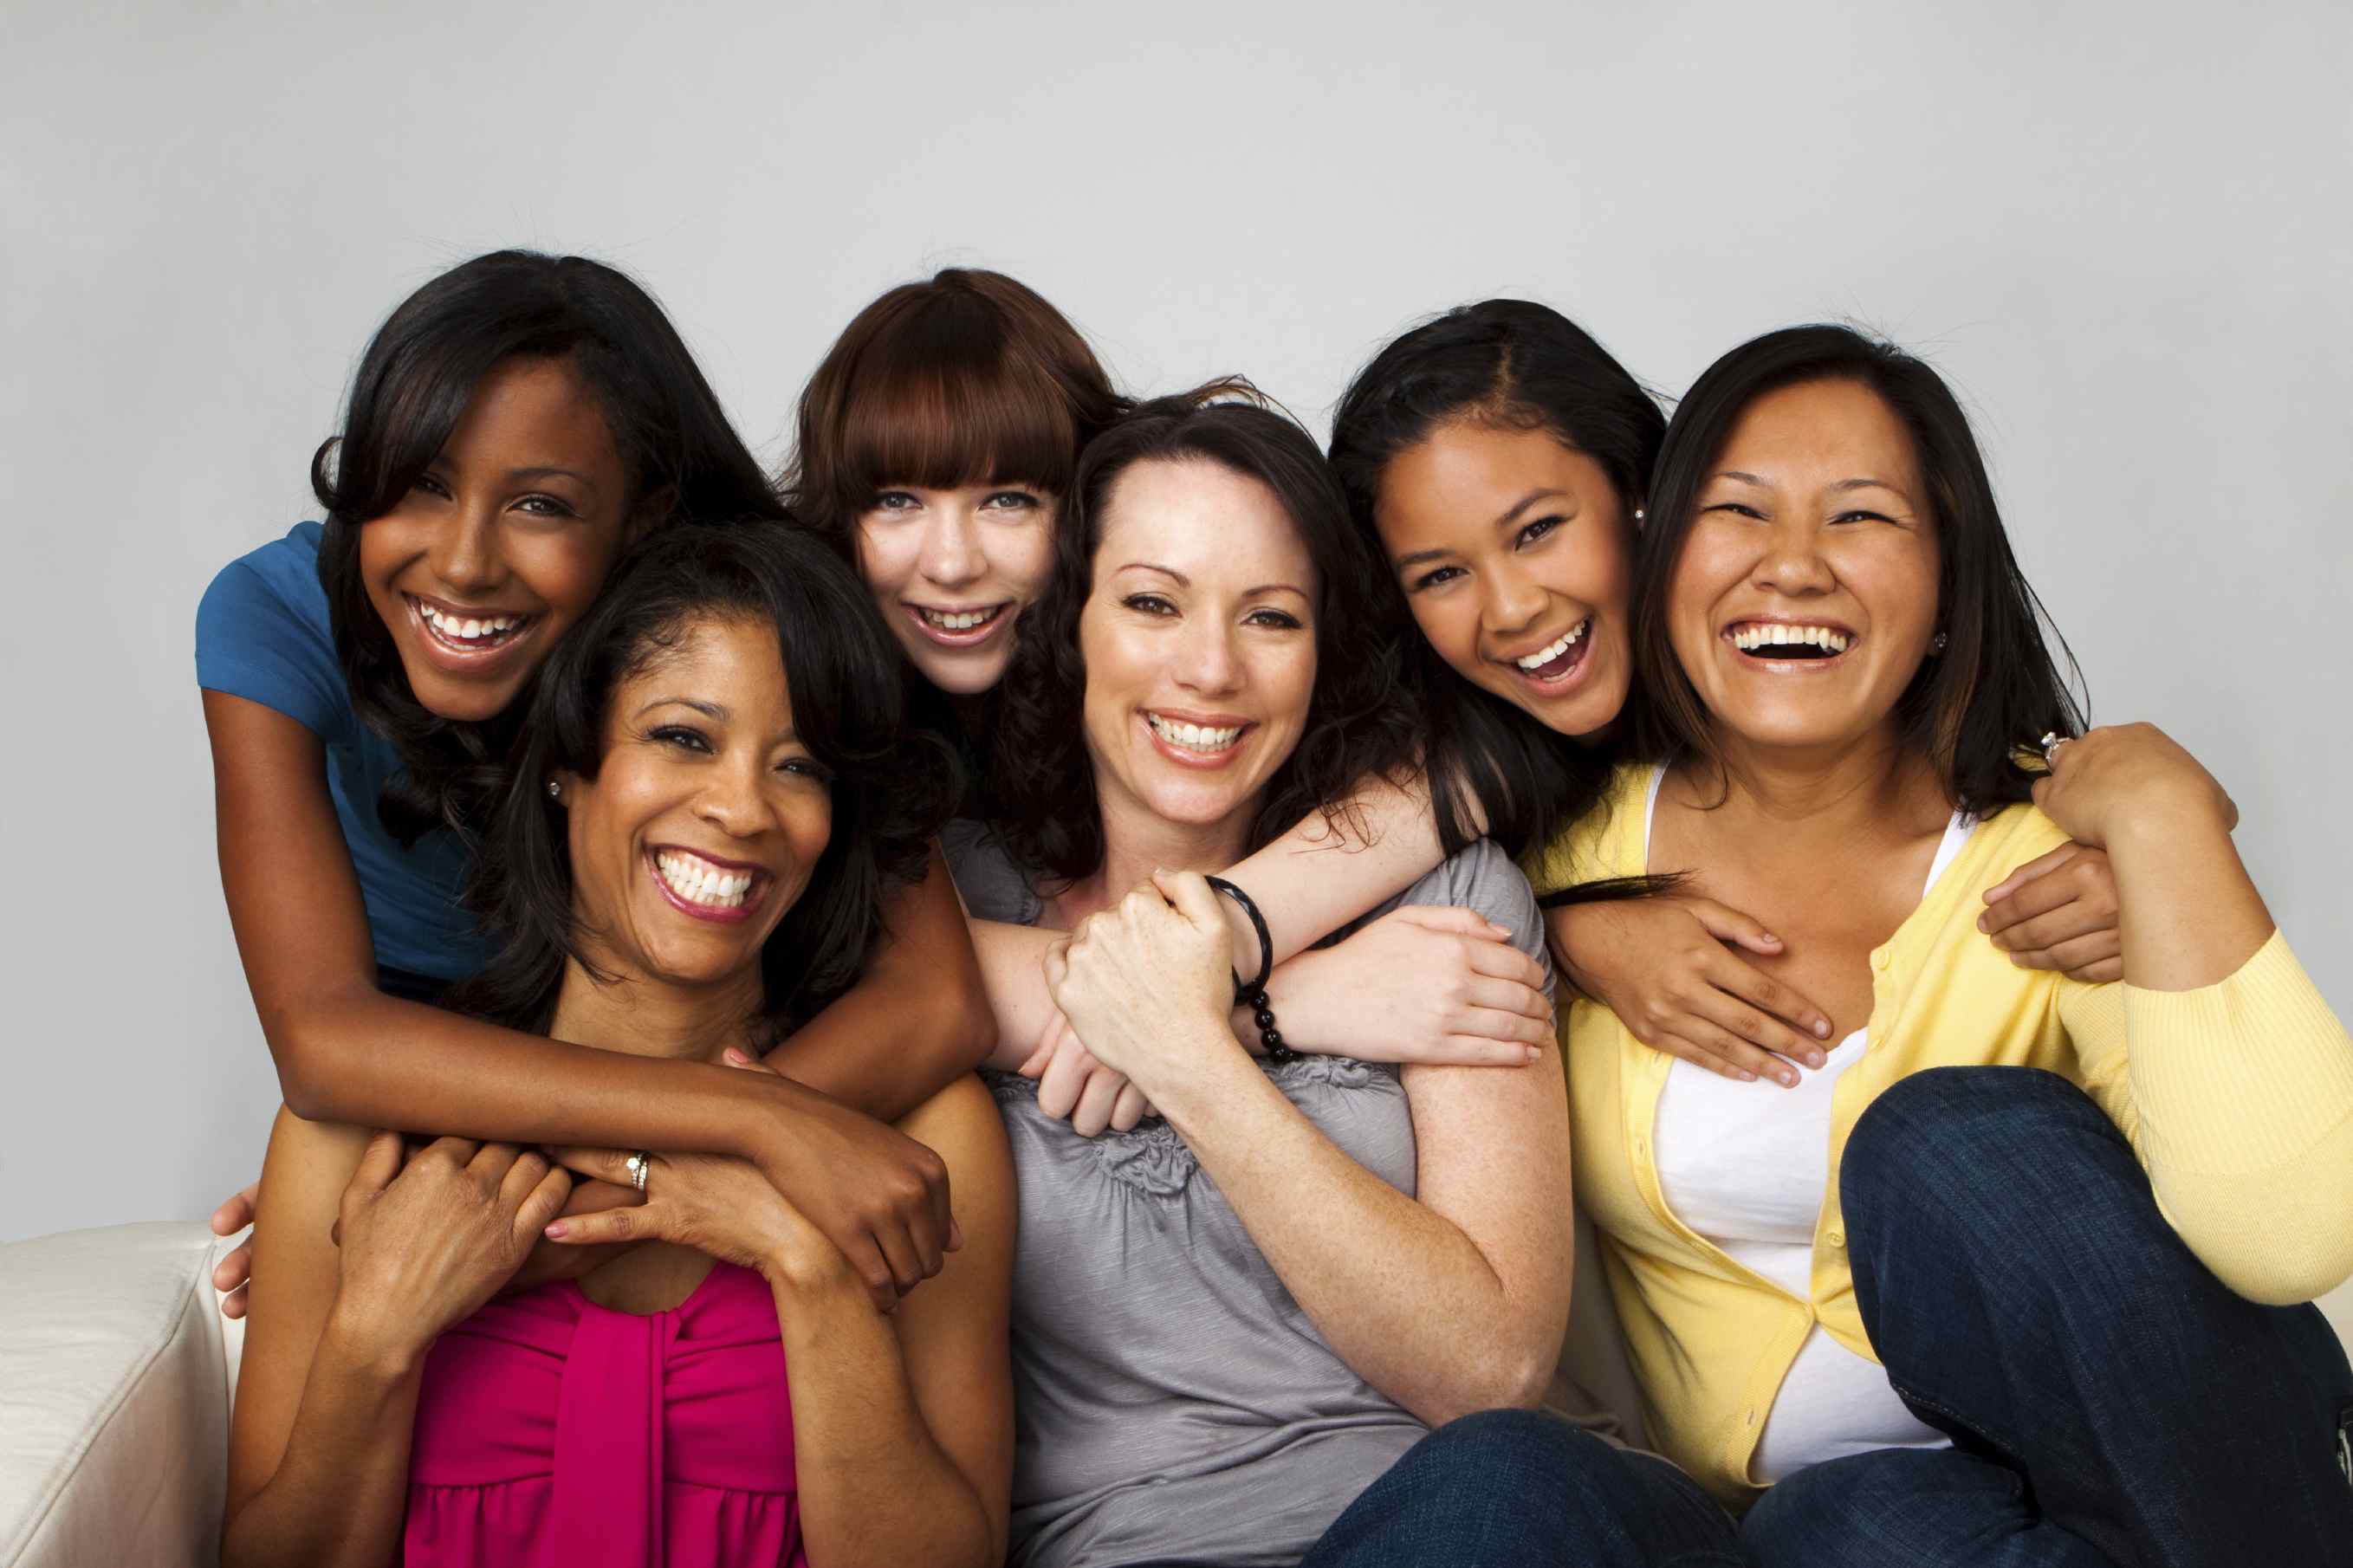
Gender: women